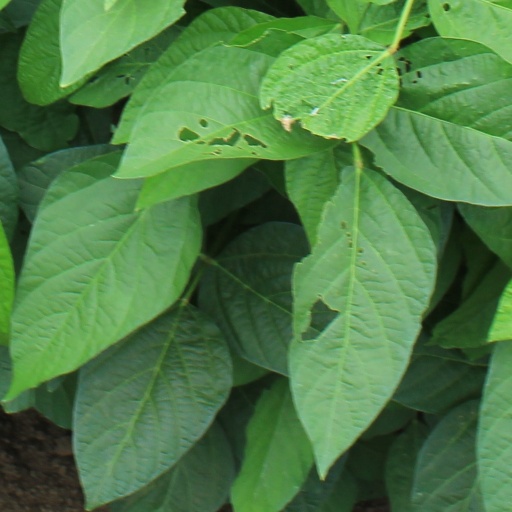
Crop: soybean